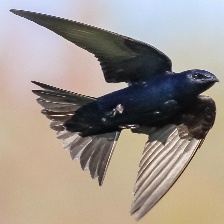
Species: PURPLE MARTIN
Scientific name: PROGNE SUBIS